Ismail Ibn Sharif

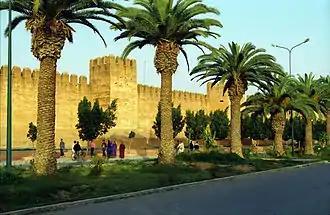
Taroudant, city which sustained the rebellion of Ahmed Ben Mehrez and Moulay Harran

After seizing power, Moulay Ismail faced several rebellions: most significant was the revolt of his nephew Moulay Ahmed ben Mehrez, son of Moulay Murad Mehrez, then the rebellions of his brothers, including Harran ibn Sharif, who assumed the title of King of Tafilalt. The Tetouan warlord Khadir Ghaïlan also resisted Sultan Ismail, along with several tribes and religious groups.